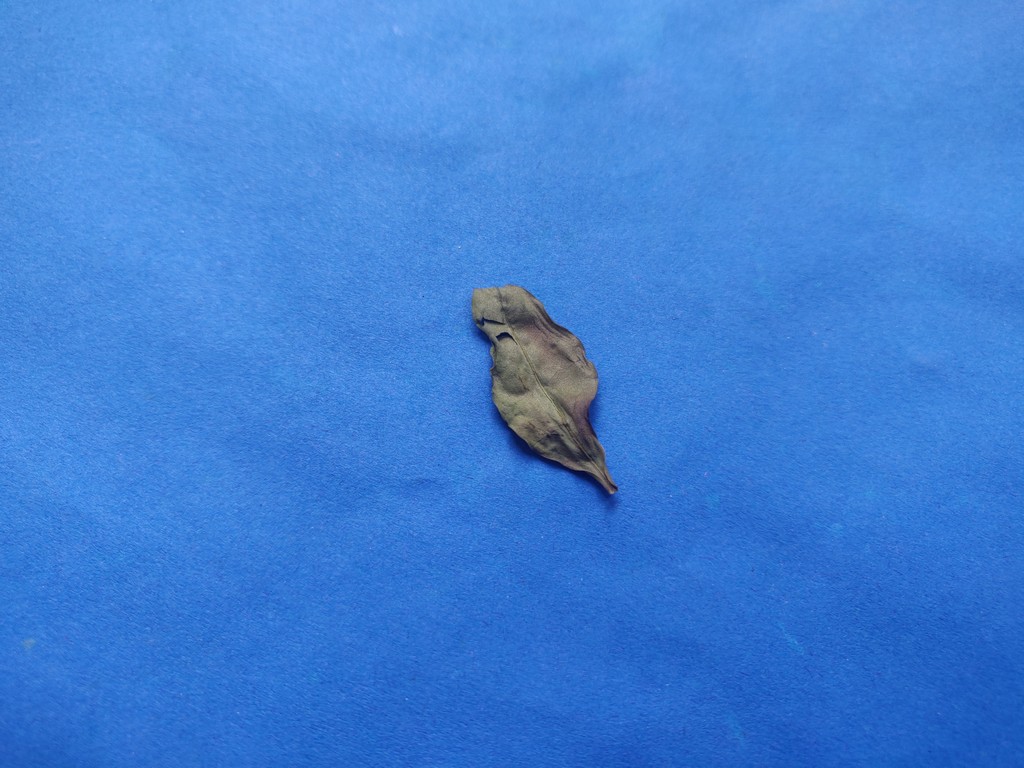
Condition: Dried
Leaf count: single
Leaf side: unknown